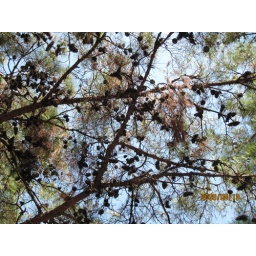
Pefka means pine trees in Greek ... and that's where the restaurant got its name ...